West Sumatra

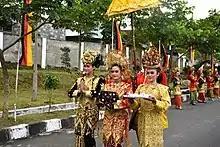
Minangkabau people at the cultural parade.

Until 1979, the smallest administrative unit in West Sumatra was called a "nagari", which had existed before Indonesian independence. With the enactment of Law No. 5 of 1979 concerning village governance, the status of nagari was eliminated and replaced with villages, and several jorong statuses were upgraded to villages. The position of nagari guardians was also removed and government administration was carried out by village heads. But since the onset of government reform and regional autonomy, since 2001, the term "nagari" has been used again in this province.